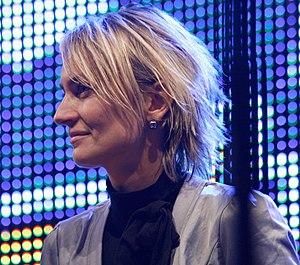
Helene Jarmer, née le 8 août 1971 à Vienne, est une femme politique autrichienne, membre des Verts - L'Alternative verte et députée au Parlement autrichien depuis le 10 juillet 2009. Elle est la troisième élue sourde en Europe à siéger dans une assemblée.